Emil Rostrup

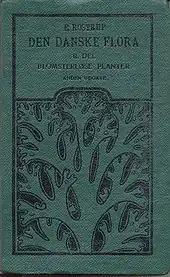
Front cover of Rostrup's "Vejledning i den danske Flora II. Blomsterløse planter" ("Guide to the Danish Flora - Cryptogams), 2nd edn (1925), which gives determination keys to algae, myxomycetes, fungi, lichens and bryophytes

Emil Rostrup was born at the village of Stokkemarke on the Danish island of Lolland. Rostrup completed his polyteknisk examen in 1857.